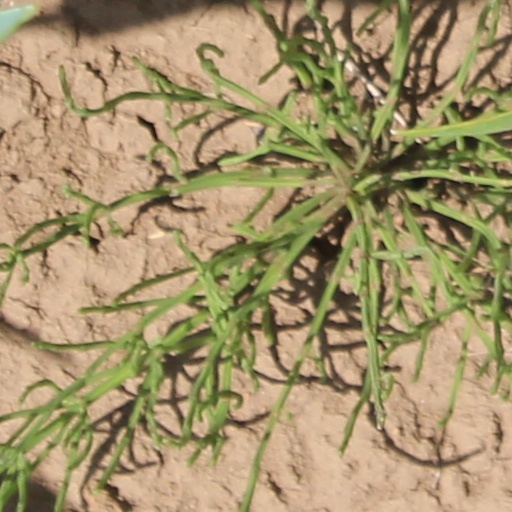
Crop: wheat